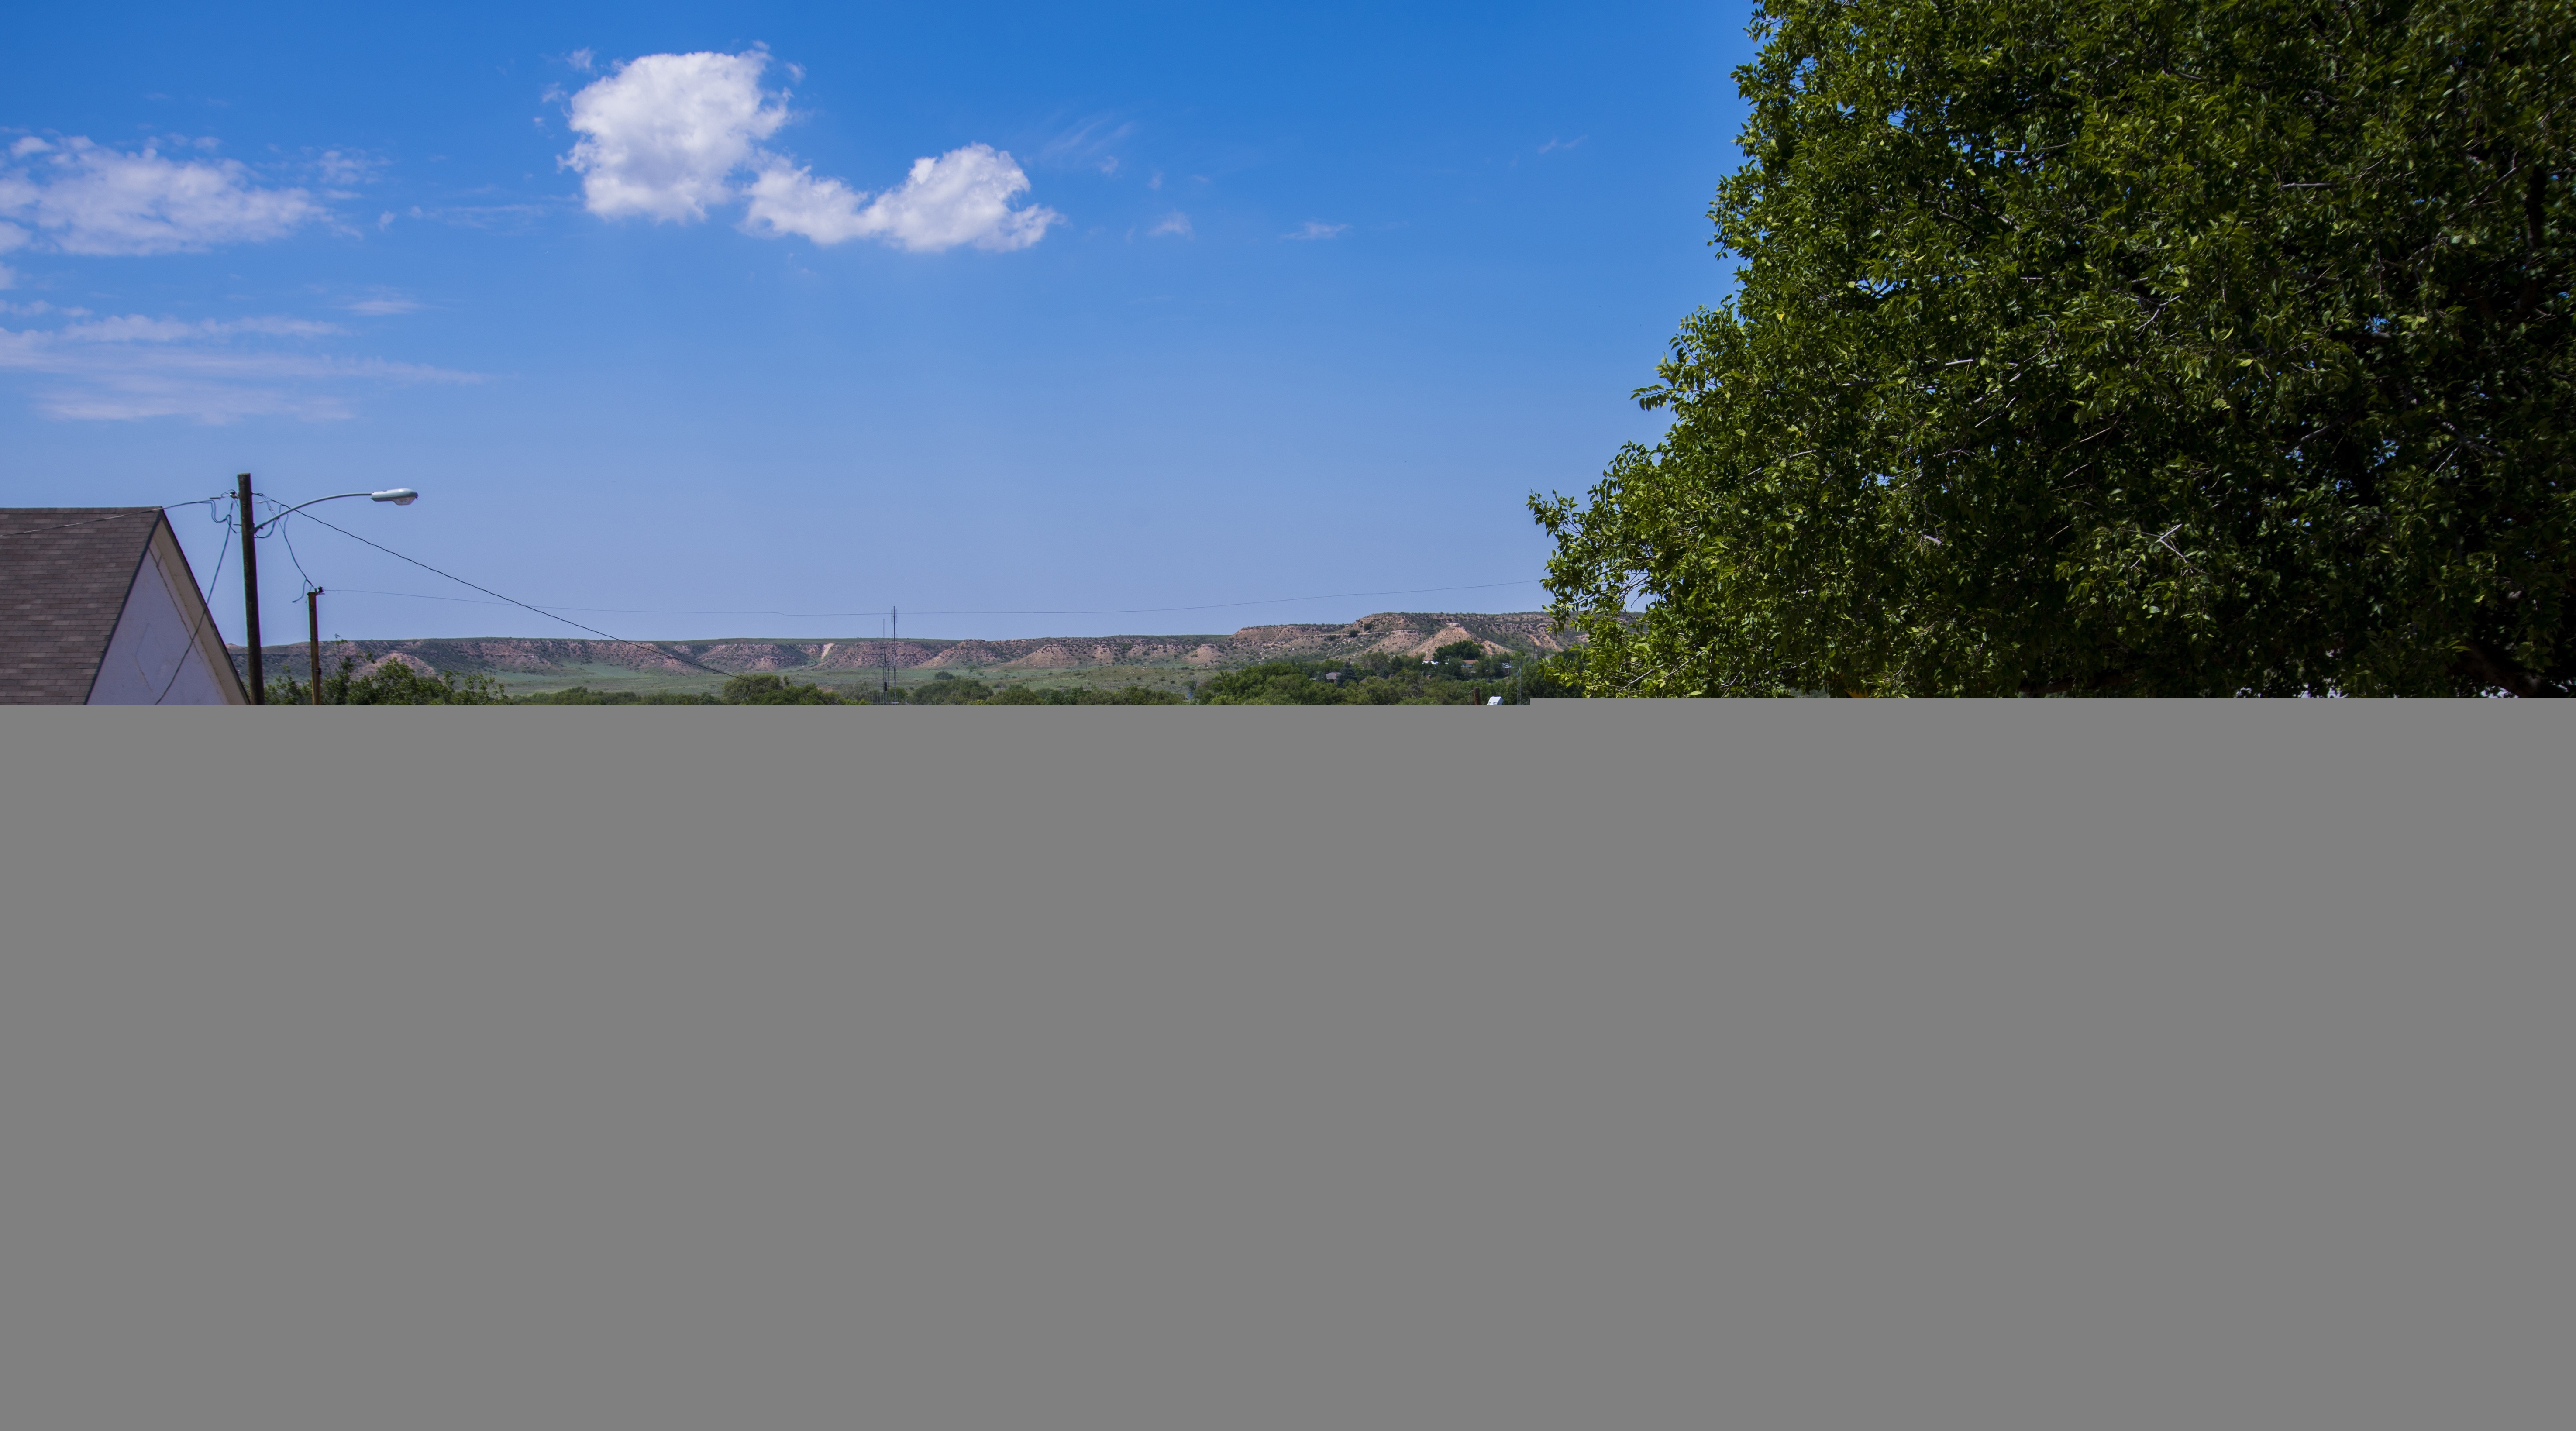
nature, fence, road, wall, panorama, village, rural, line, small, facade, picket fence, trees, outside, hills, buildings, miami, vista, texas, outdoor structure, home fencing